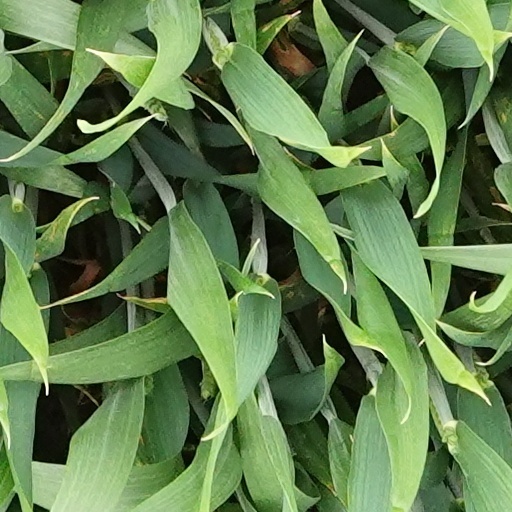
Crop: wheat